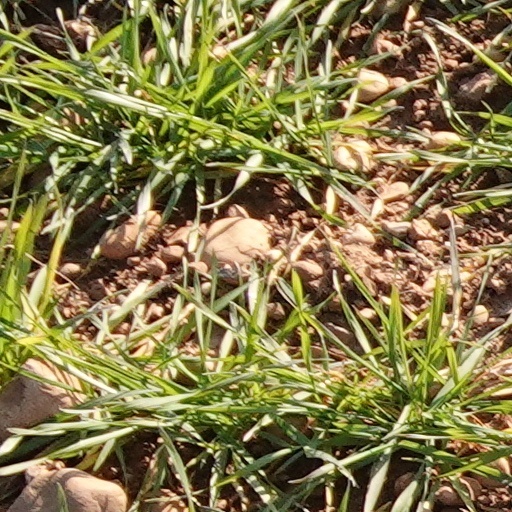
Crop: wheat